Ingmar Bergman Makes a Movie

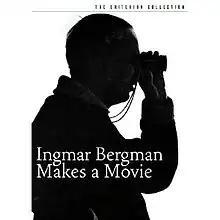
The Criterion Collection's DVD cover for the documentary.

Ingmar Bergman Makes a Movie is a 1963 Swedish documentary film directed by Vilgot Sjöman which depicts the making of Ingmar Bergman's film "Winter Light" from screenwriting to the film's premiere and critical reaction.